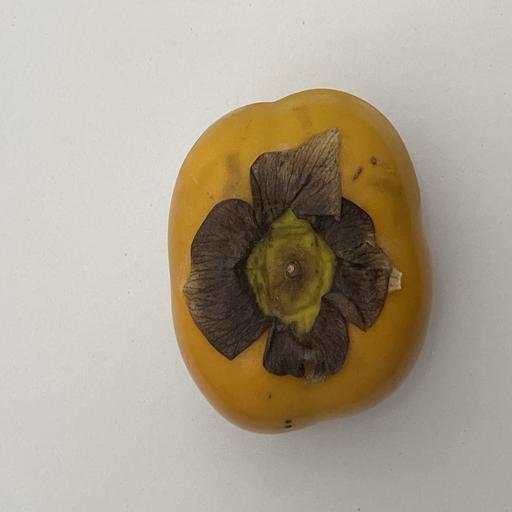
Crop type: Persimmon